Two-tone testing

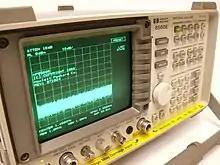
A spectrum analyser – typically used as the measuring instrument in two-tone testing

Two-tone testing is a means of testing electronic components and systems, particularly radio systems, for intermodulation distortion. It consists of simultaneously injecting two sinusoidal signals of different frequencies (tones) into the component or system. Intermodulation distortion usually occurs in active components like amplifiers, but can also occur in some circumstances in passive items such as cable connectors, especially at high power.